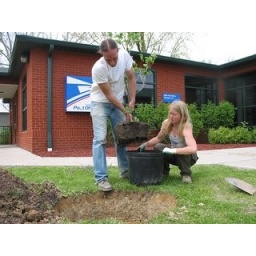
Volunteers plant a tree in front of the Glouster Post Office April 29.